Paradise Road (1997 film)

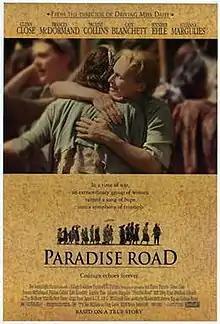
Theatrical release poster

Paradise Road is a 1997 Australian war film directed by Bruce Beresford, about a group of English, American, Dutch, and Australian women who are imprisoned by the Japanese in Sumatra during World War II. It stars Glenn Close, Frances McDormand, Pauline Collins, Julianna Margulies, Jennifer Ehle, Cate Blanchett, and Elizabeth Spriggs. The film received mixed reviews from critics.